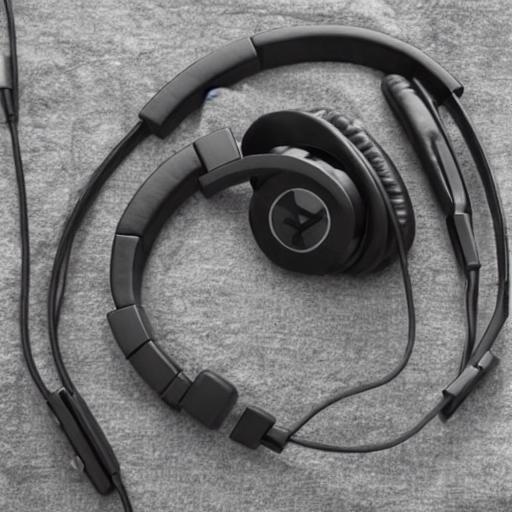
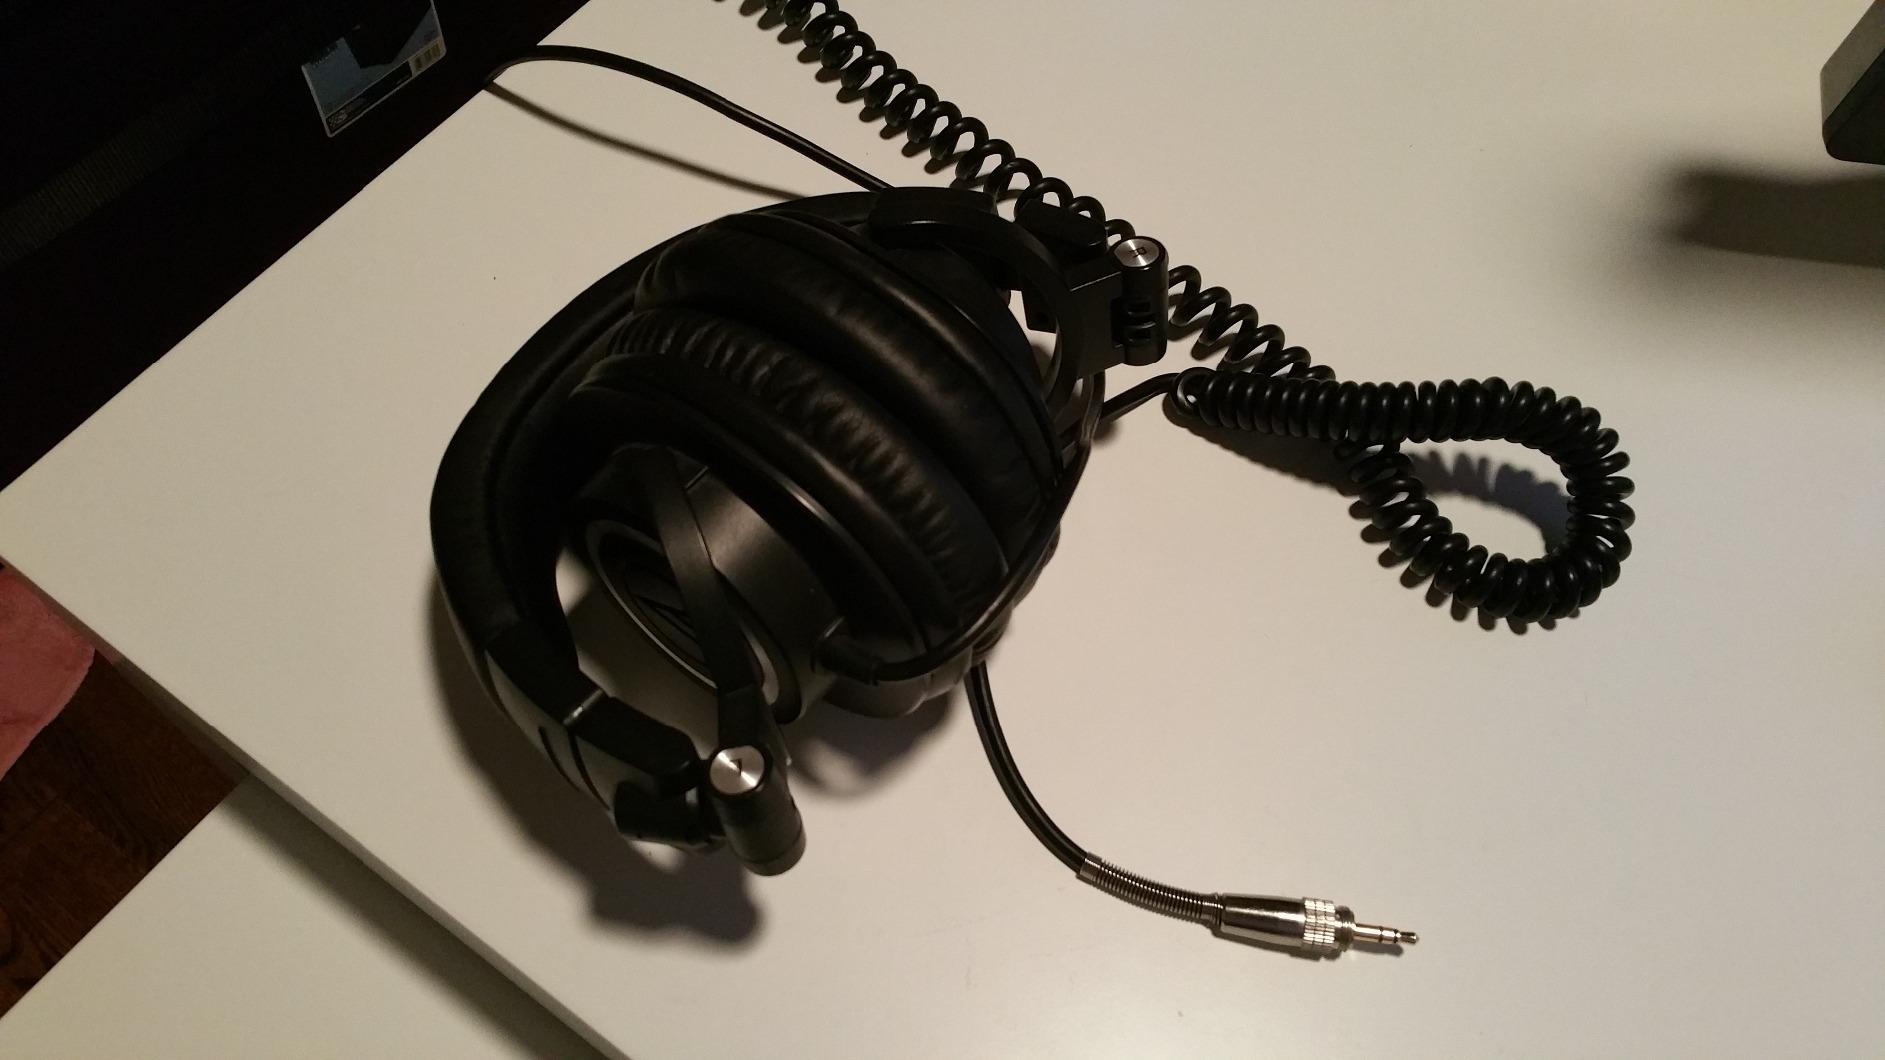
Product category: headphones
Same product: no